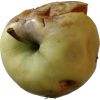
Label: Apple hit 1